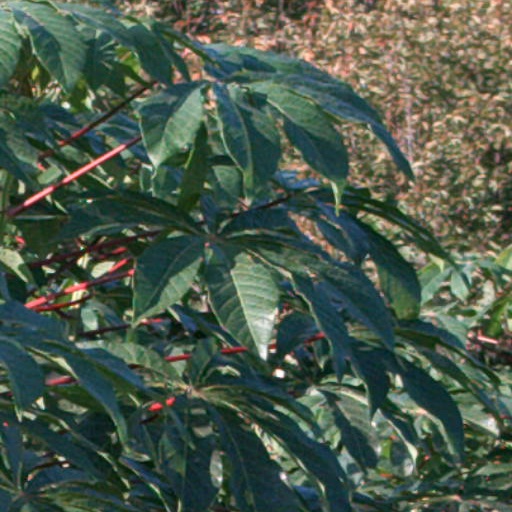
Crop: cassava